Volker Pispers

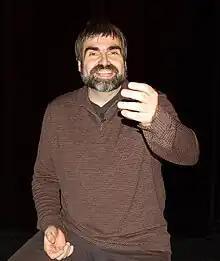
Pispers in 2006

Volker Pispers (born 18 January 1958) is a German kabarett artist who is well known for his political satire. His comic style includes drastic and sometimes sarcastic commentary on current events, especially about the political situation in Germany but also about the politics of the United States since 9/11 and during the Iraq War.